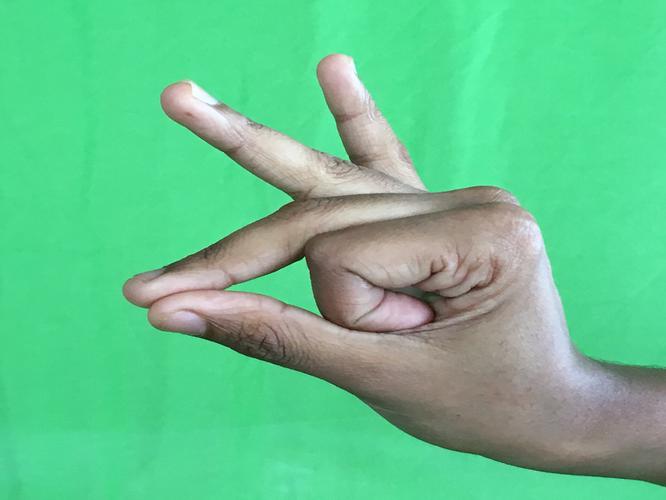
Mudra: Bramaram
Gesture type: single_hand